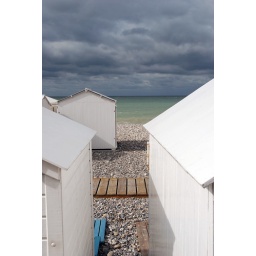
Beach huts on a sunny beach with a stormy sky in Cayeux sur Mer